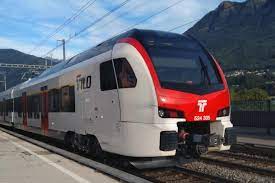
Vehicle type: Trains